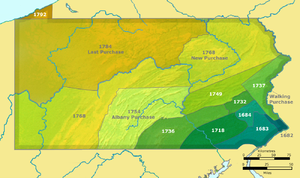
Le traité de Fort Stanwix est un traité signé en octobre 1784 au fort Stanwix, situé dans l'actuel Rome, entre les États-Unis et les Amérindiens. Il est l'un de plusieurs traités entre les Amérindiens et les États-Unis après la victoire américaine dans la guerre d'indépendance des États-Unis.
Canasatego fut un chef de la nation Onondaga et devint un diplomate important et le porte-parole de la Confédération Iroquoise en 1740. Il fut impliqué dans plusieurs ventes controversées de terres aux officiels britanniques. Il est maintenant plus connu pour un discours qu'il fit en 1744 lors du traité de Lancaster, où il recommanda aux colonies britanniques la formation d'une confédération comme celle des Iroquois.
Le Triangle d'Érié est une région américaine qui est le sujet de plusieurs revendications concurrentes durant la période coloniale et qui est par la suite acquise par le gouvernement fédéral des États-Unis et vendue à la Pennsylvanie de sorte que l'état de Pennsylvanie ait accès à un port d'eau douce sur le lac Érié. Le Triangle d'Érié compose une grande partie de l'actuel comté d'Érié.
Le traité de Fort Stanwix est un important traité conclu entre les Nord-Amérindiens et l'Empire britannique. Il fut signé le 5 novembre 1768 à Fort Stanwix, situé de nos jours à Rome dans l'État de New York. Il fut négocié par Oliver Wolcott et les représentants des Six Nations.